Skinny Girl in Transit

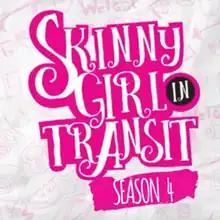
Skinny Girl in Transit poster

Skinny Girl in Transit is a Nigerian Comedy webseries by NdaniTV. The first episode was released on NdaniTV's YouTube page on 16 July 2015. The idea for the series was pitched by Temi Balogun. The series returned to NdaniTV for its fifth season on November 9, 2018 after being on hiatus for over a year. The series returned again for the sixth season, the first episode of season 6 aired on February 14, 2020.